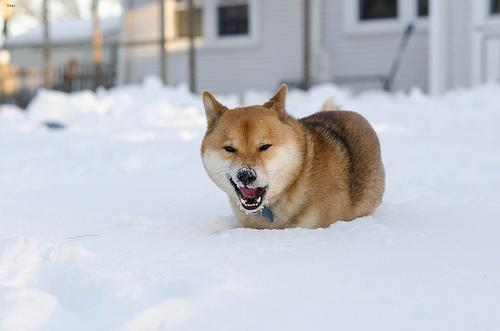
shiba inu